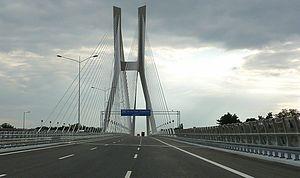
L’autoroute A8, aussi appelée périphérique de Wrocław, est une autoroute polonaise d’une longueur de totale de 22,4 km, qui a été ouverte entièrement en 2011. Cette autoroute dessert la ville de Wrocław, qu'elle contourne par l'ouest et le nord, et sert de point de départ pour la S8, vers Łódź, Varsovie, Białystok et le Nord-Est du pays. Cette autoroute fait partie de la route européenne 67. À son extrémité sud, elle rejoint également la S8 qui, à terme, rejoindra la frontière tchèque et ira jusqu'à Prague.
Les réseaux autoroutiers européens sont l'ensemble des réseaux autoroutiers des différents pays européens.